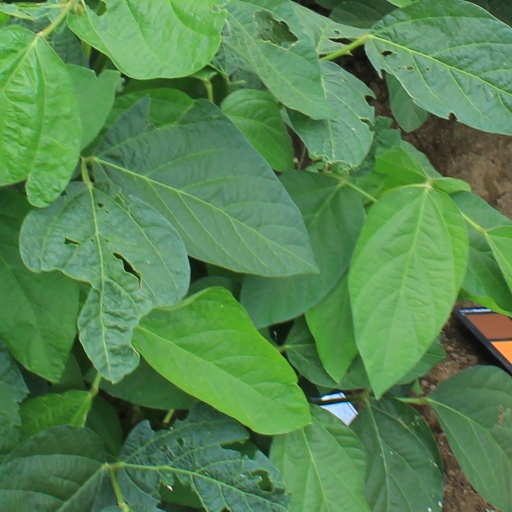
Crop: soybean